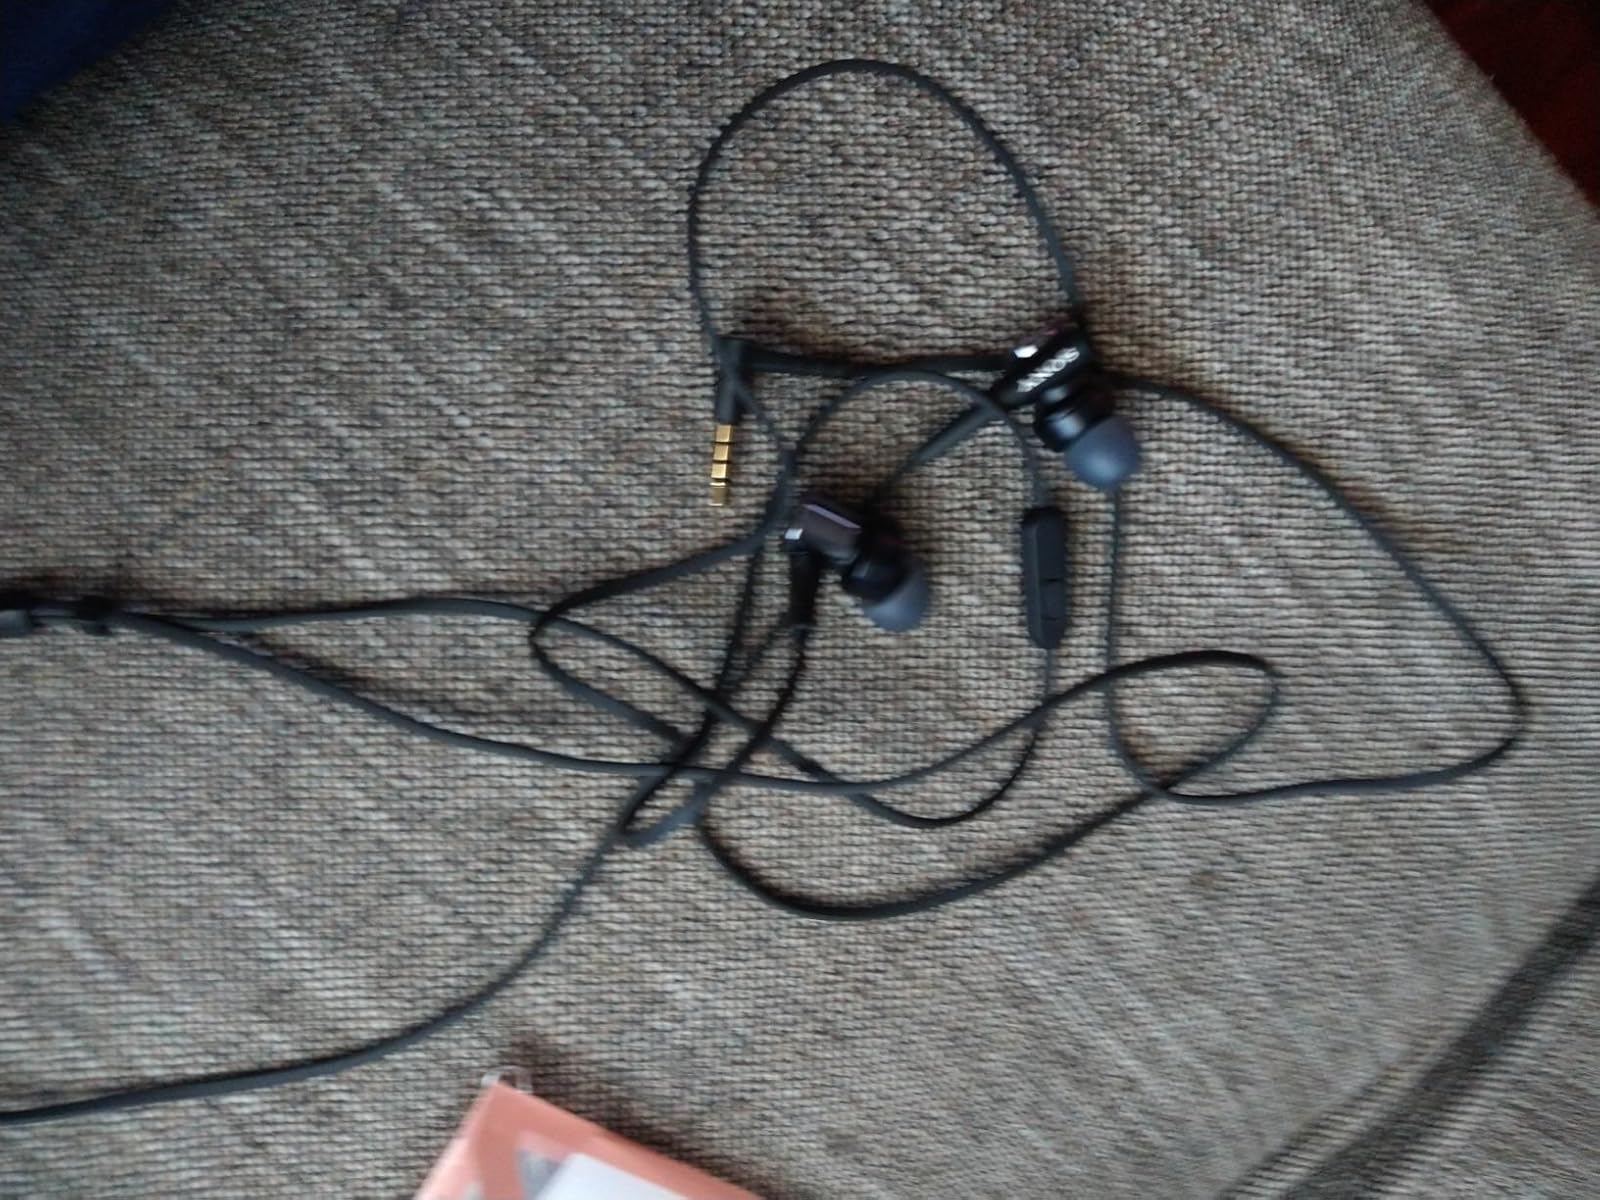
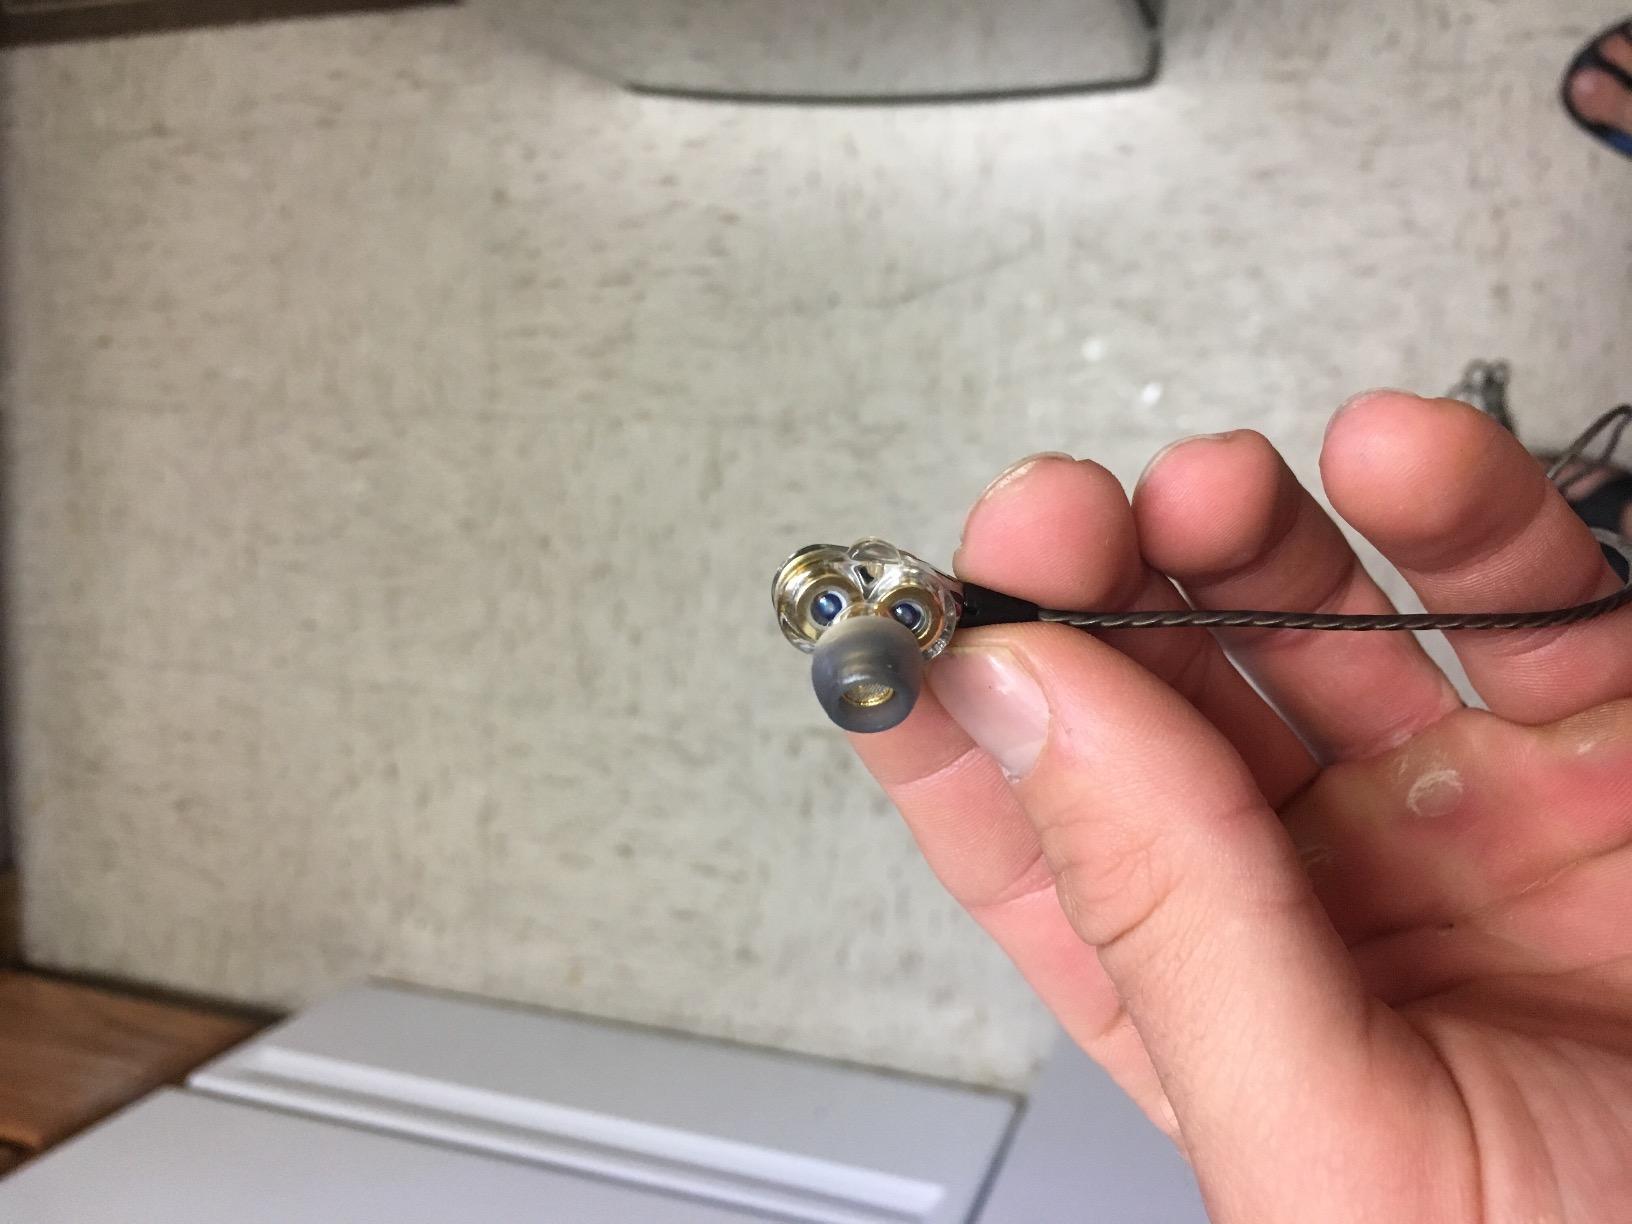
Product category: headphones
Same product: no